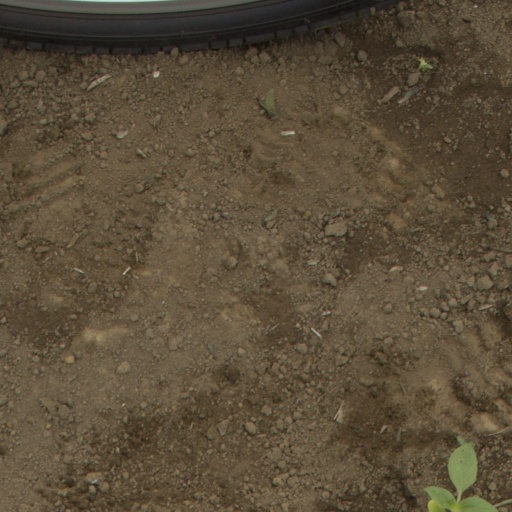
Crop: Jerusalem artichoke